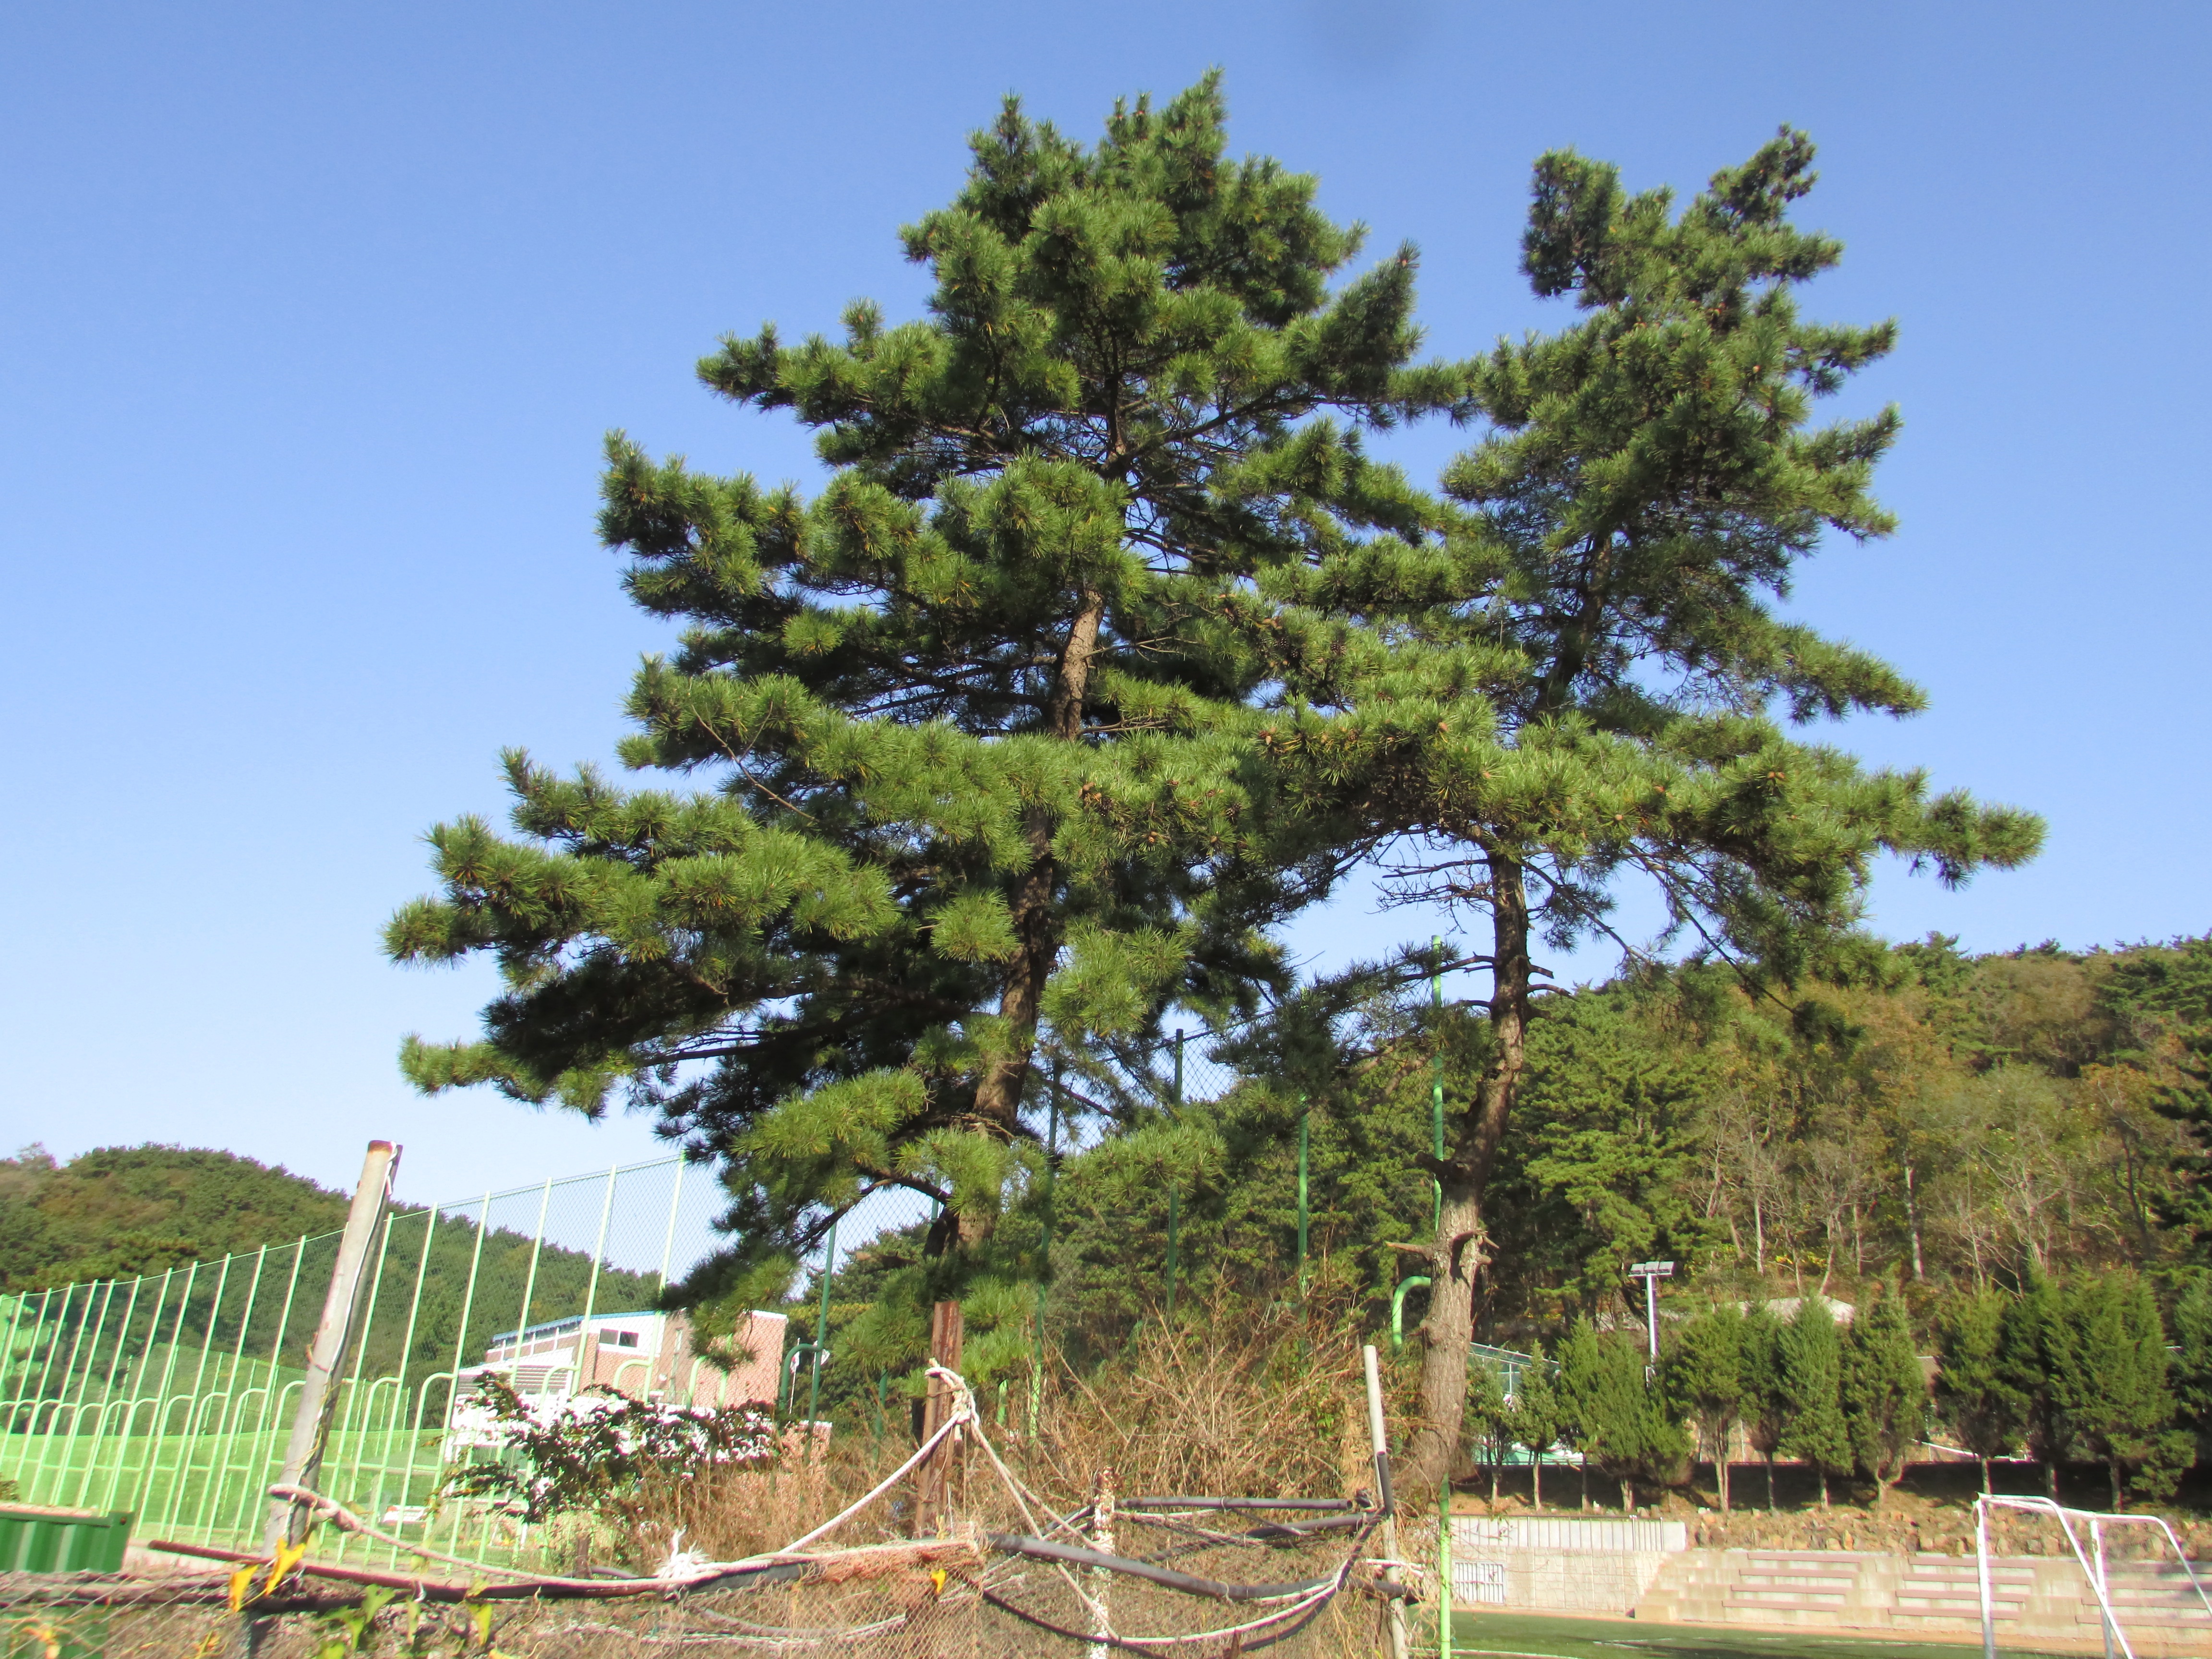
tree, plant, sky, pine, green, fir, conifer, spruce, towers, larch, ecosystem, flowering plant, biome, pine family, woody plant, temperate coniferous forest, land plant